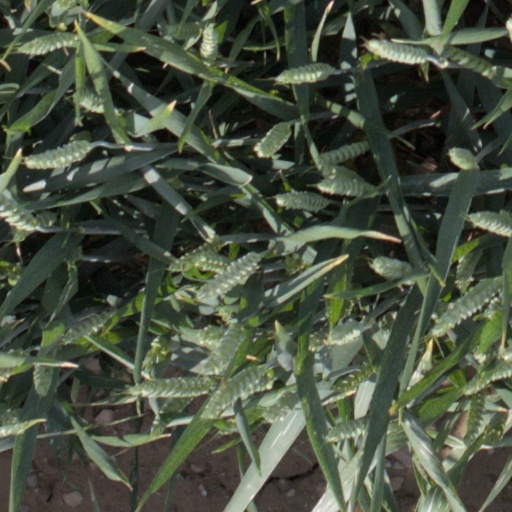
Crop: wheat